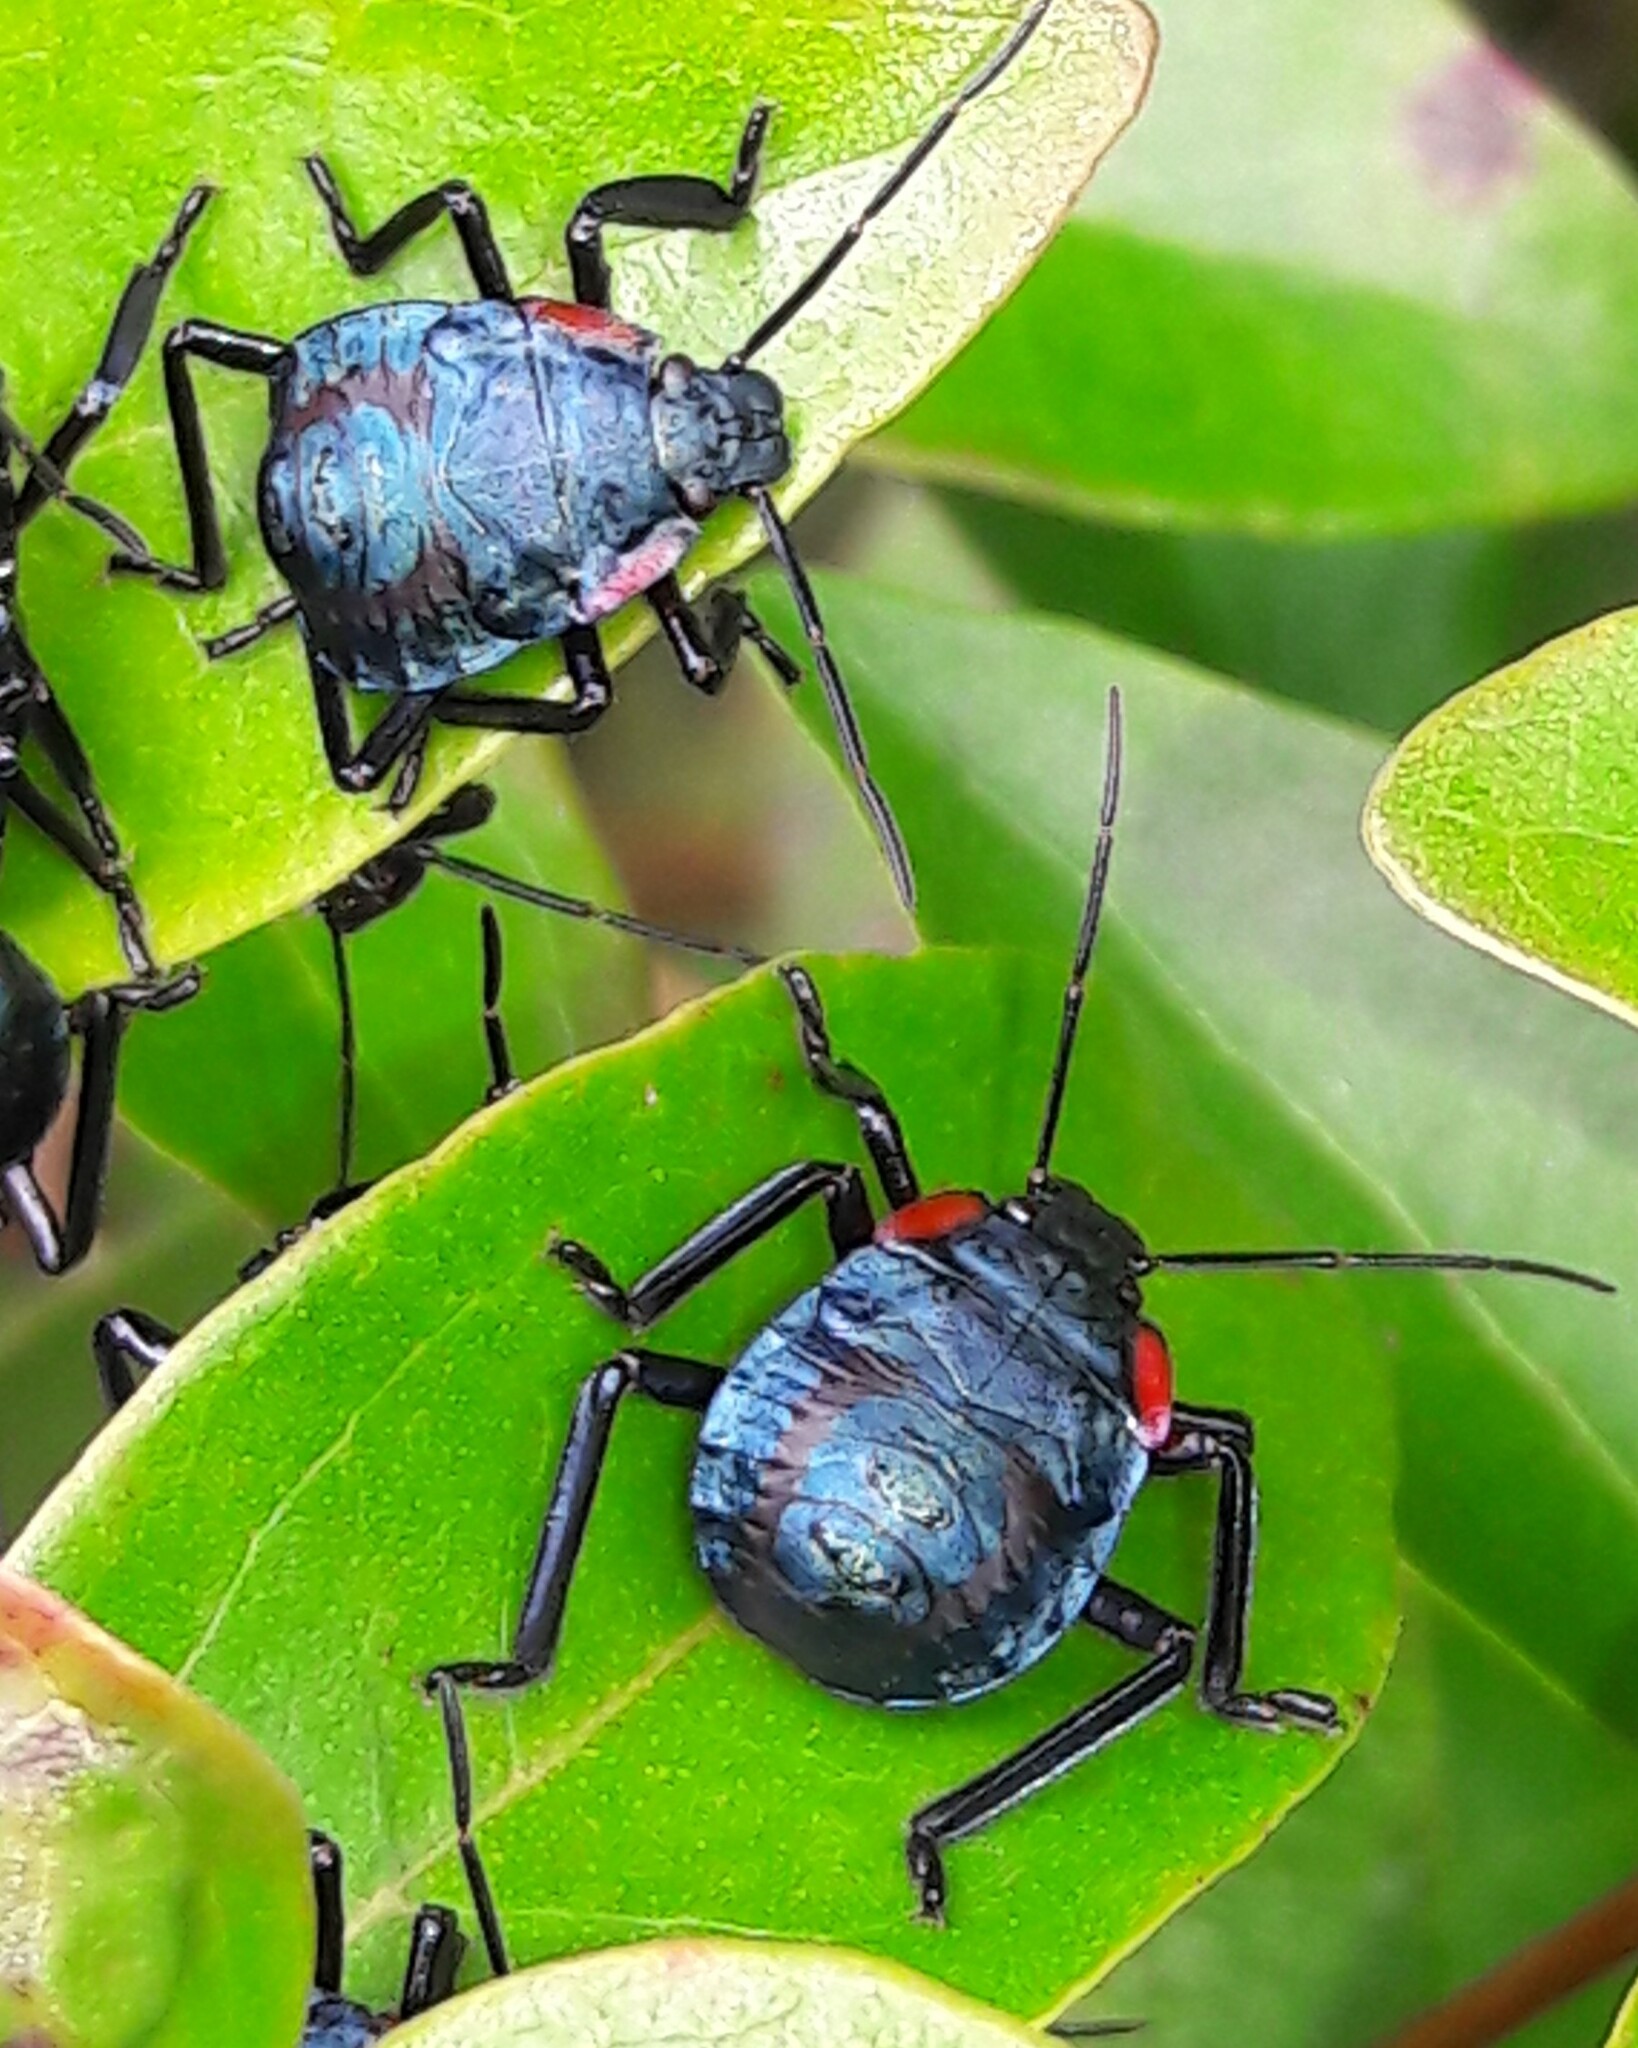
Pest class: stink_bug